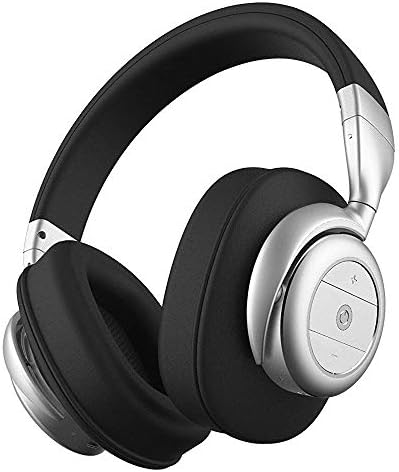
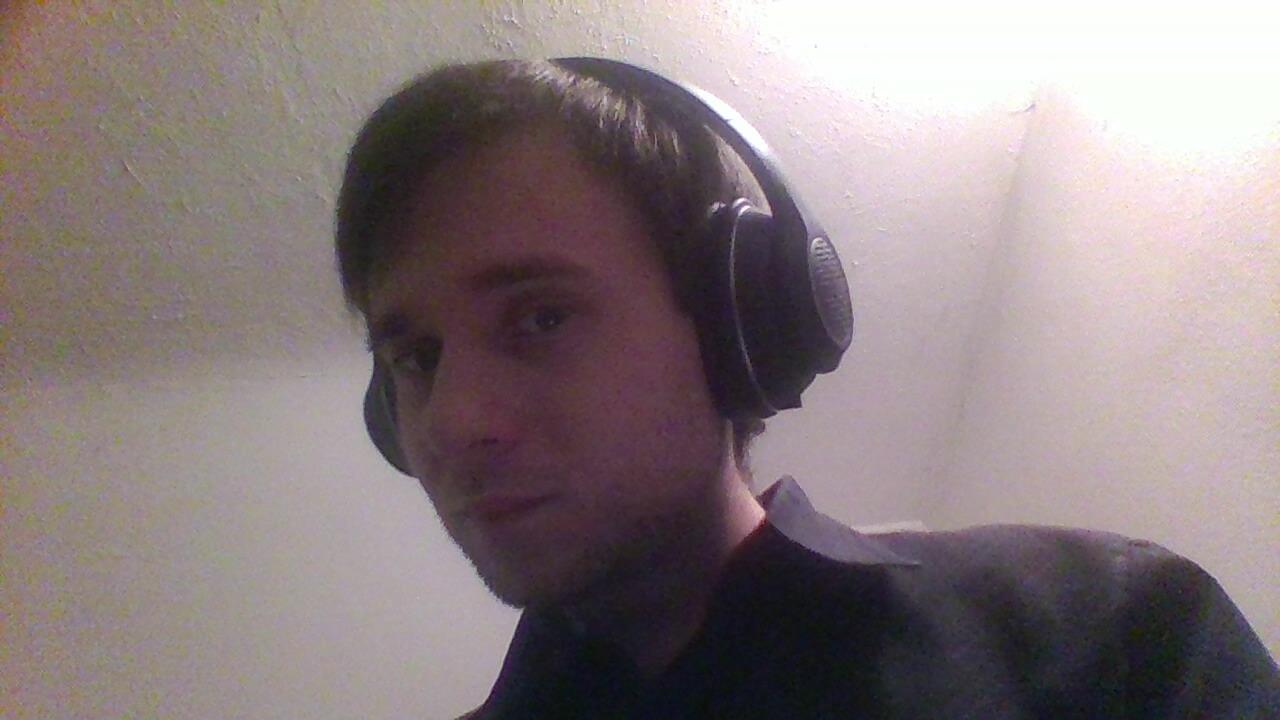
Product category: headphones
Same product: no